History of Kollam

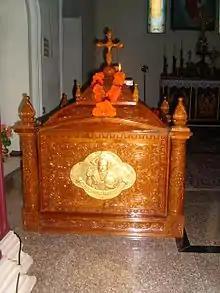
Tomb of Mar Sabor at Marth Mariam church, Thevalakkara in Quilon

According to the most widely circulated legend the arrival of Christianity in Kerala begins with the expedition of Saint Thomas, one of the 12 disciples of Jesus in AD 52. He founded Seven Churches in Kerala, started from Maliankara and then Kodungallur, Kollam, Niranam, Nilackal, Kokkamangalam, Kottakkavu and Palayoor.